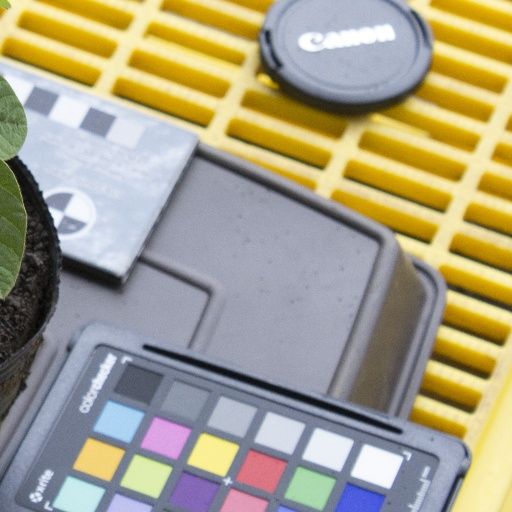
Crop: soybean